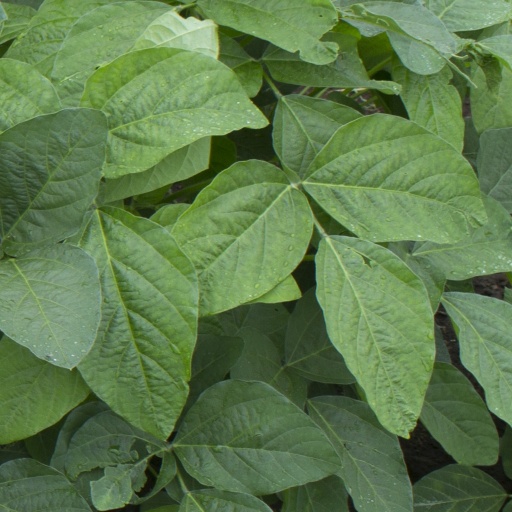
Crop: soybean